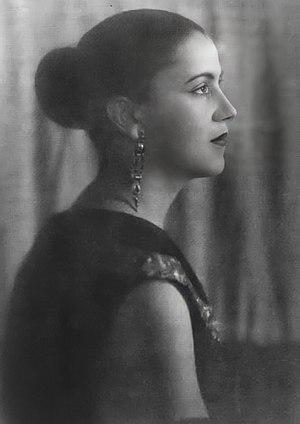
Tarsila do Amaral aussi connu sous le nom Tarsila, née à São Paulo le 1ᵉʳ septembre 1886 et morte dans la même ville le 17 janvier 1973, est une artiste peintre brésilienne.